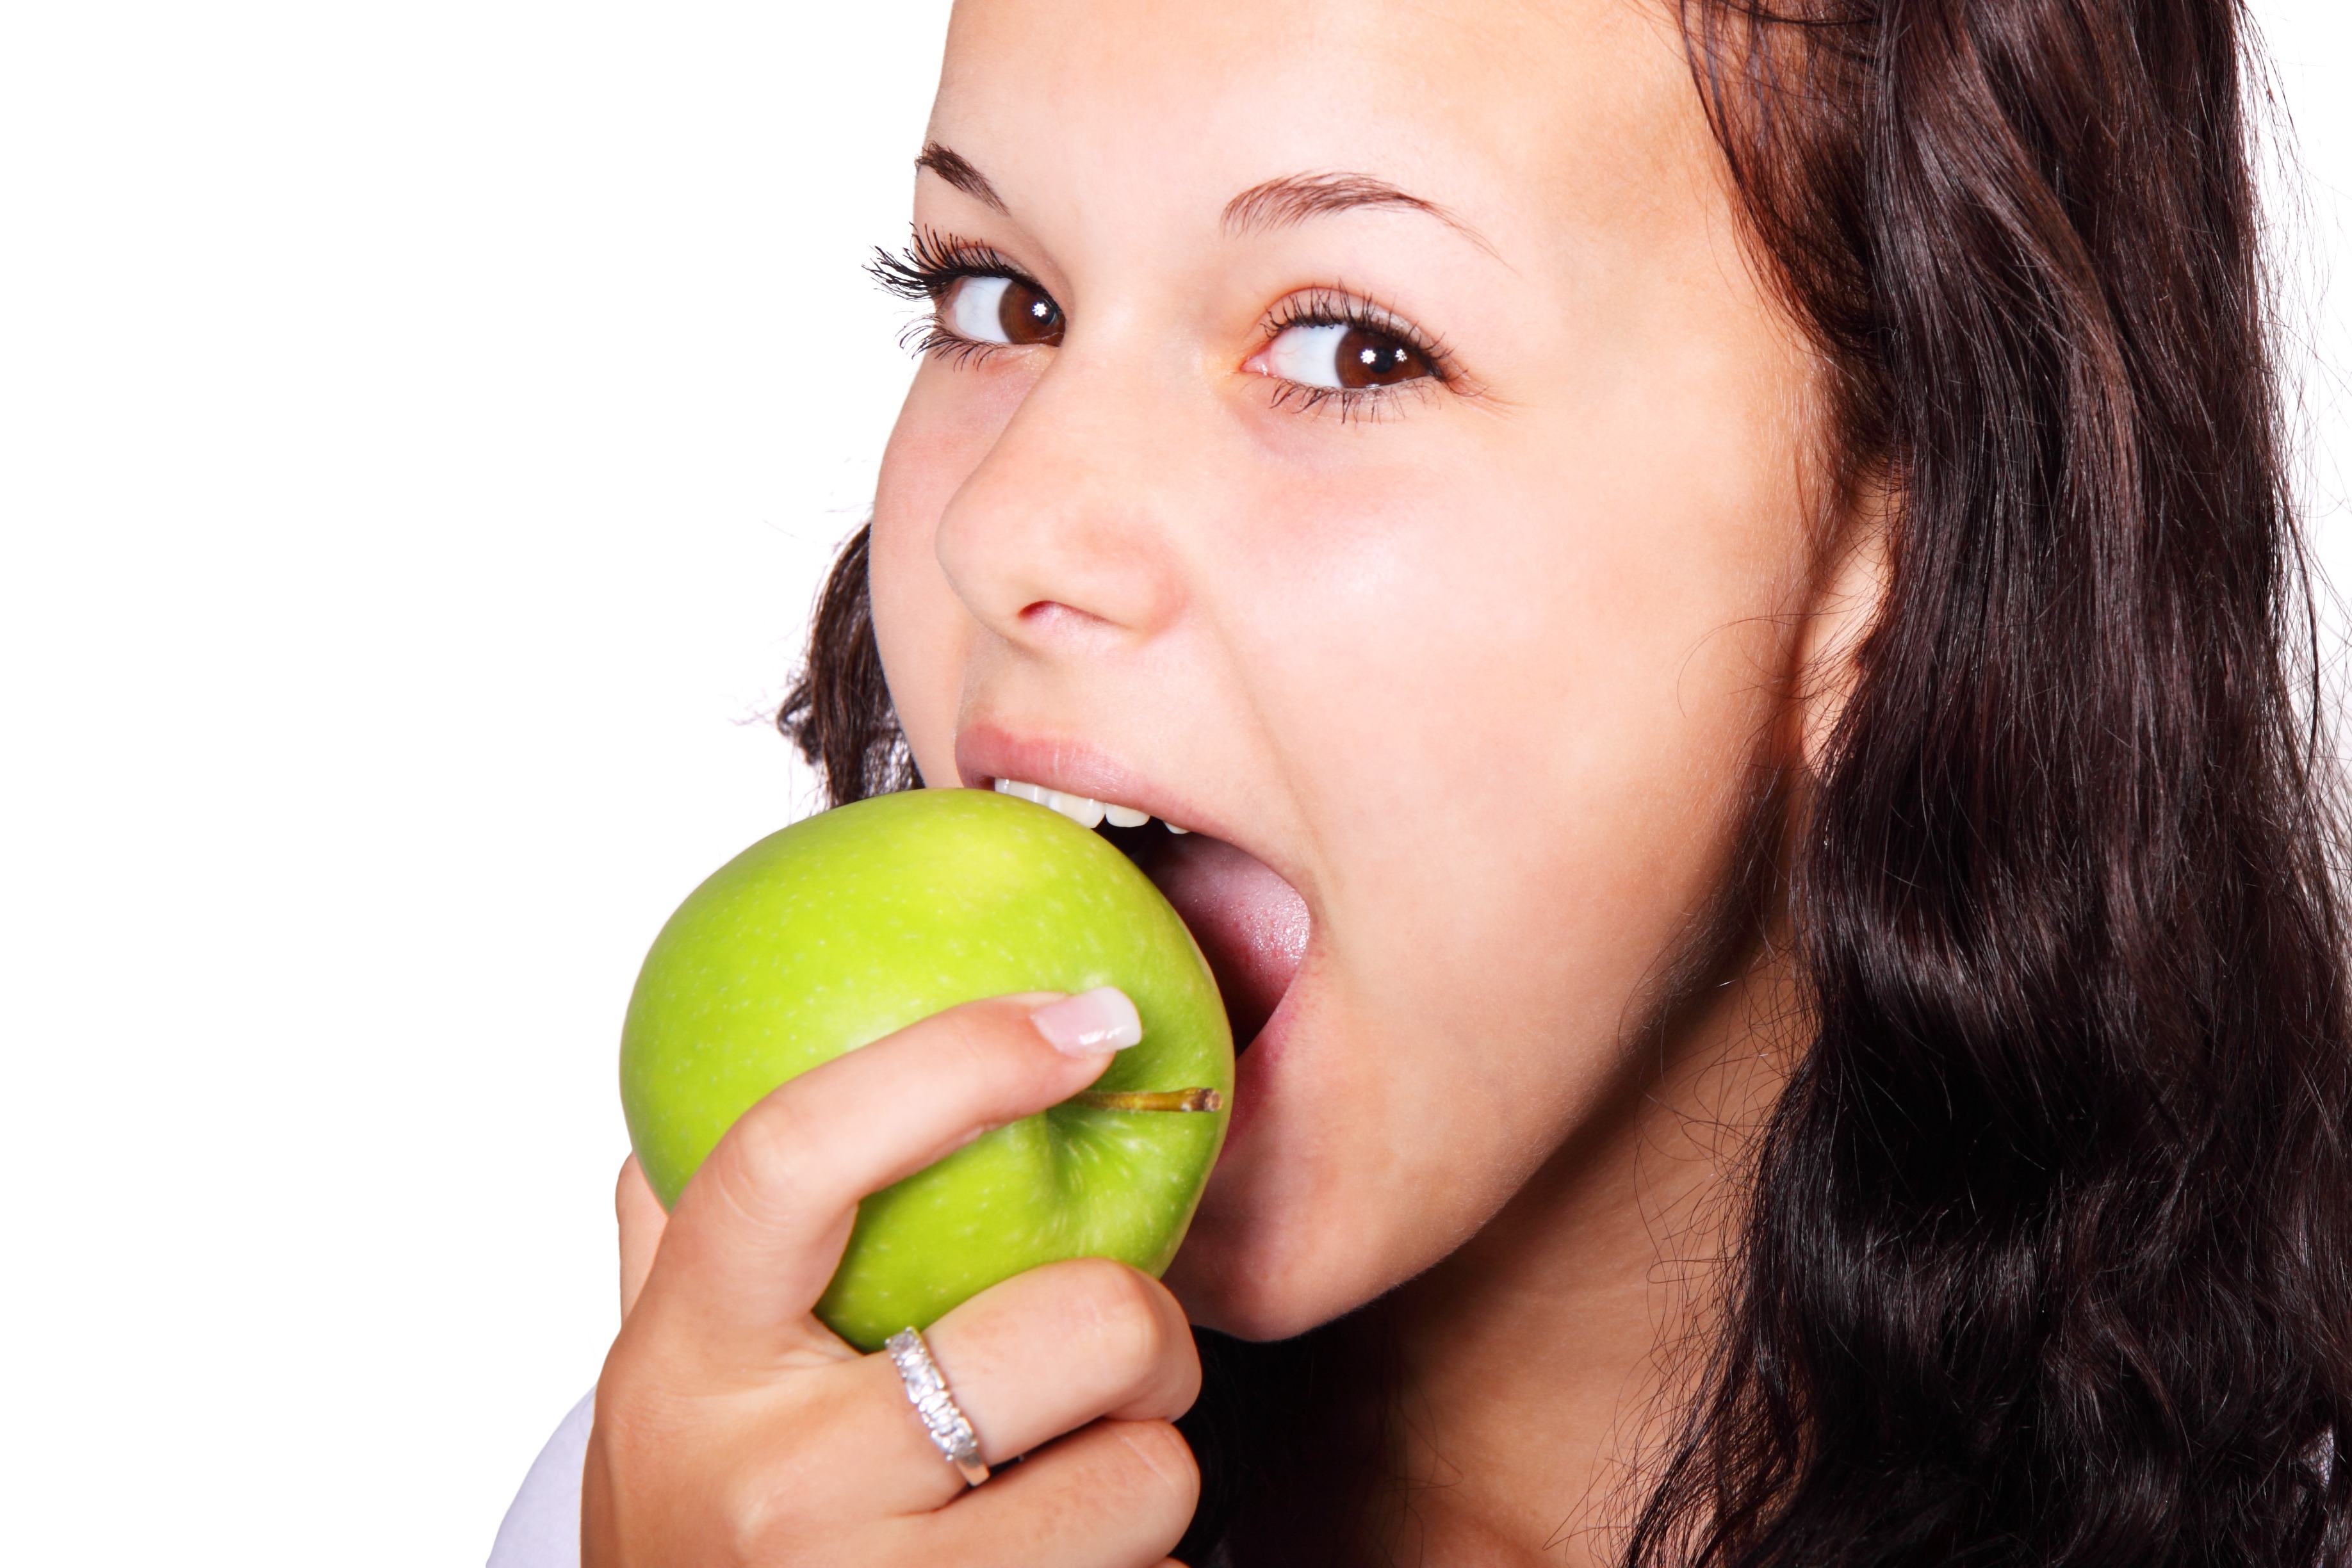
hand, apple, person, people, plant, girl, woman, fruit, female, young, finger, food, green, produce, healthy, snack, eat, lip, mouth, close up, human body, face, eating, nose, head, skin, beauty, organ, diet, sweetness, hungry, flavor, bite, flowering plant, sense, land plant, human action